History of Texas (1845–1860)

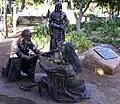
Statue of the Meusebach-Comanche Treaty being completed.

Post-war Texas grew rapidly as migrants poured into the cotton lands of the state. Texas was a prime location for agricultural immigration, due to its numerous rivers and rich soil. Due to high amounts of immigration, the settled population of Texas rose to nearly 147,000 in 1847. The settled population eventually rose to 600,000 in 1860. San Antonio became one of the largest cities in Texas during this time.